Federigo Zuccari

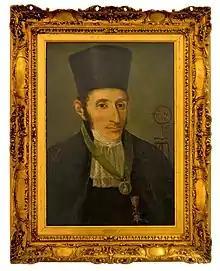
Oil painting of Federigo Zuccari

Federigo, Vincenzo Antonio, Ludovico Zuccari (Isola di Sora, 26 August 1783 – Barra (Naples), 15 December 1817) was an Italian astronomer, professor of Astronomy at the Naples University, professor of Mathematical Geography at the Military Academy of Naples and director of the Astronomical Observatory of Naples.